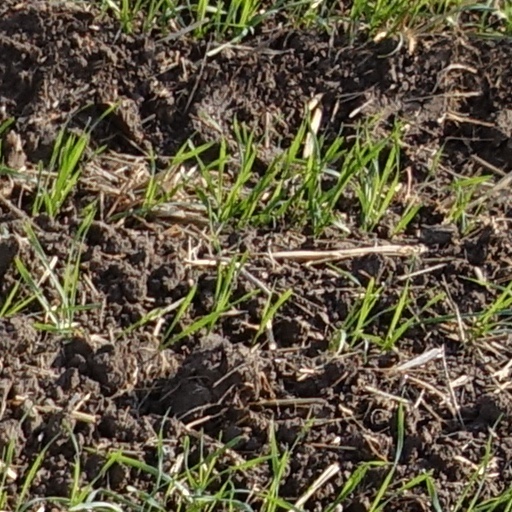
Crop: wheat